Isabella Lövin

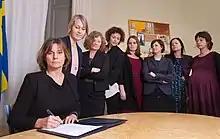
In 2017, the Swedish climate law is signed by Isabella Lövin, surrounded by her political staffers

Lövin was elected to the European Parliament in the 2009 European Parliament election, as a member of the Green Party. She was re-elected in the 2014 European Parliament election and was appointed as vice chair of the Committee on Fisheries. She served as special rapporteur of the external dimension of the Common Fisheries Policy and the role of the EU in fighting illegal fisheries globally.